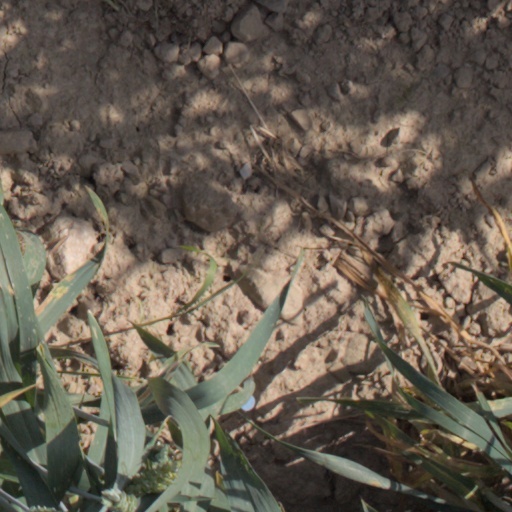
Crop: wheat